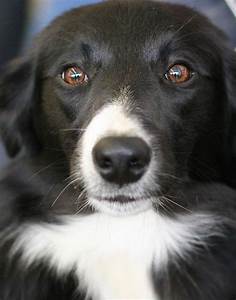
Label: dog